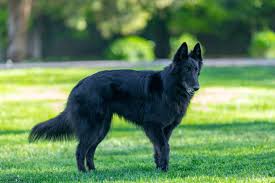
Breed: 227-n000070-groenendael